Kaohsiung Municipal Kaohsiung Senior High School

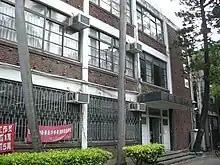
The Activity Center

In Taiwan under Japanese rule period, Japanese built "Red Buildings" with red bricks still being used today, six classroom buildings, a military building, a Gymnasium, a swimming pool and an auditorium, while most of the above also built with red bricks. After World War II, these buildings were still being used as teaching. Some parts of the structures started presenting old as time went by, thus the principal Jīa-Jì, Wáng started rebuilding or alternating some buildings, for example the 3@th, 4@th, 5@th, 6@th and 7@th teaching buildings, and also the dormitory for faculties, the musical building, the technical building, the art building and the activity center. After Huì-Mín, Xióng succeeded the principal, the Hóng-Yì building, the technical building and the physics building were erected. The dormitory for faculties built in March 1982 and located on the south west of the school once belonged to Kaohsiung Municipal Kaohsiung Industrial High School, was later transferred to Kaohsiung Municipal Kaohsiung Senior High School.